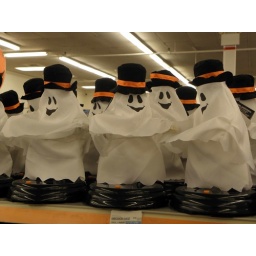
Ghosts in black hats with yellow hat bands